Rudd Concession

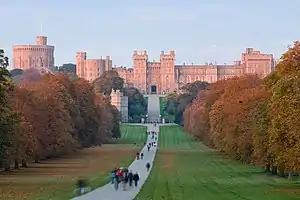
A red castle with battlements and towers lies in the distance of the photograph. A path curves from the bottom of the picture towards it, with various people strolling along it. On either side is flat grass and green woodlands.

While reassuring Thompson and Maguire that he was only repudiating the idea that he had given his country away, and not the concession itself (which he told them would be respected), Lobengula asked Maund to accompany two of his "izinDuna", Babayane and Mshete, to England, so they could meet Queen Victoria herself, officially to present to her a letter bemoaning Portuguese incursions on eastern Mashonaland, but also unofficially to seek counsel regarding the crisis at Bulawayo. The mission was furthermore motivated by the simple desire of Lobengula and his "izinDuna" to see if this white queen, whose name the British swore by, really existed. The king's letter concluded with a request for the Queen to send a representative of her own to Bulawayo. Maund, who saw a second chance to secure his own concession, perhaps even at Rudd's expense, said he was more than happy to assist, but Lobengula remained cautious with him: when Maund raised the subject of a new concession covering the Mazoe valley, the king replied "Take my men to England for me; and when you return, then I will talk about that." Johannes Colenbrander, a frontiersman from Natal, was recruited to accompany the Matabele emissaries as an interpreter. They left in mid-December 1888.